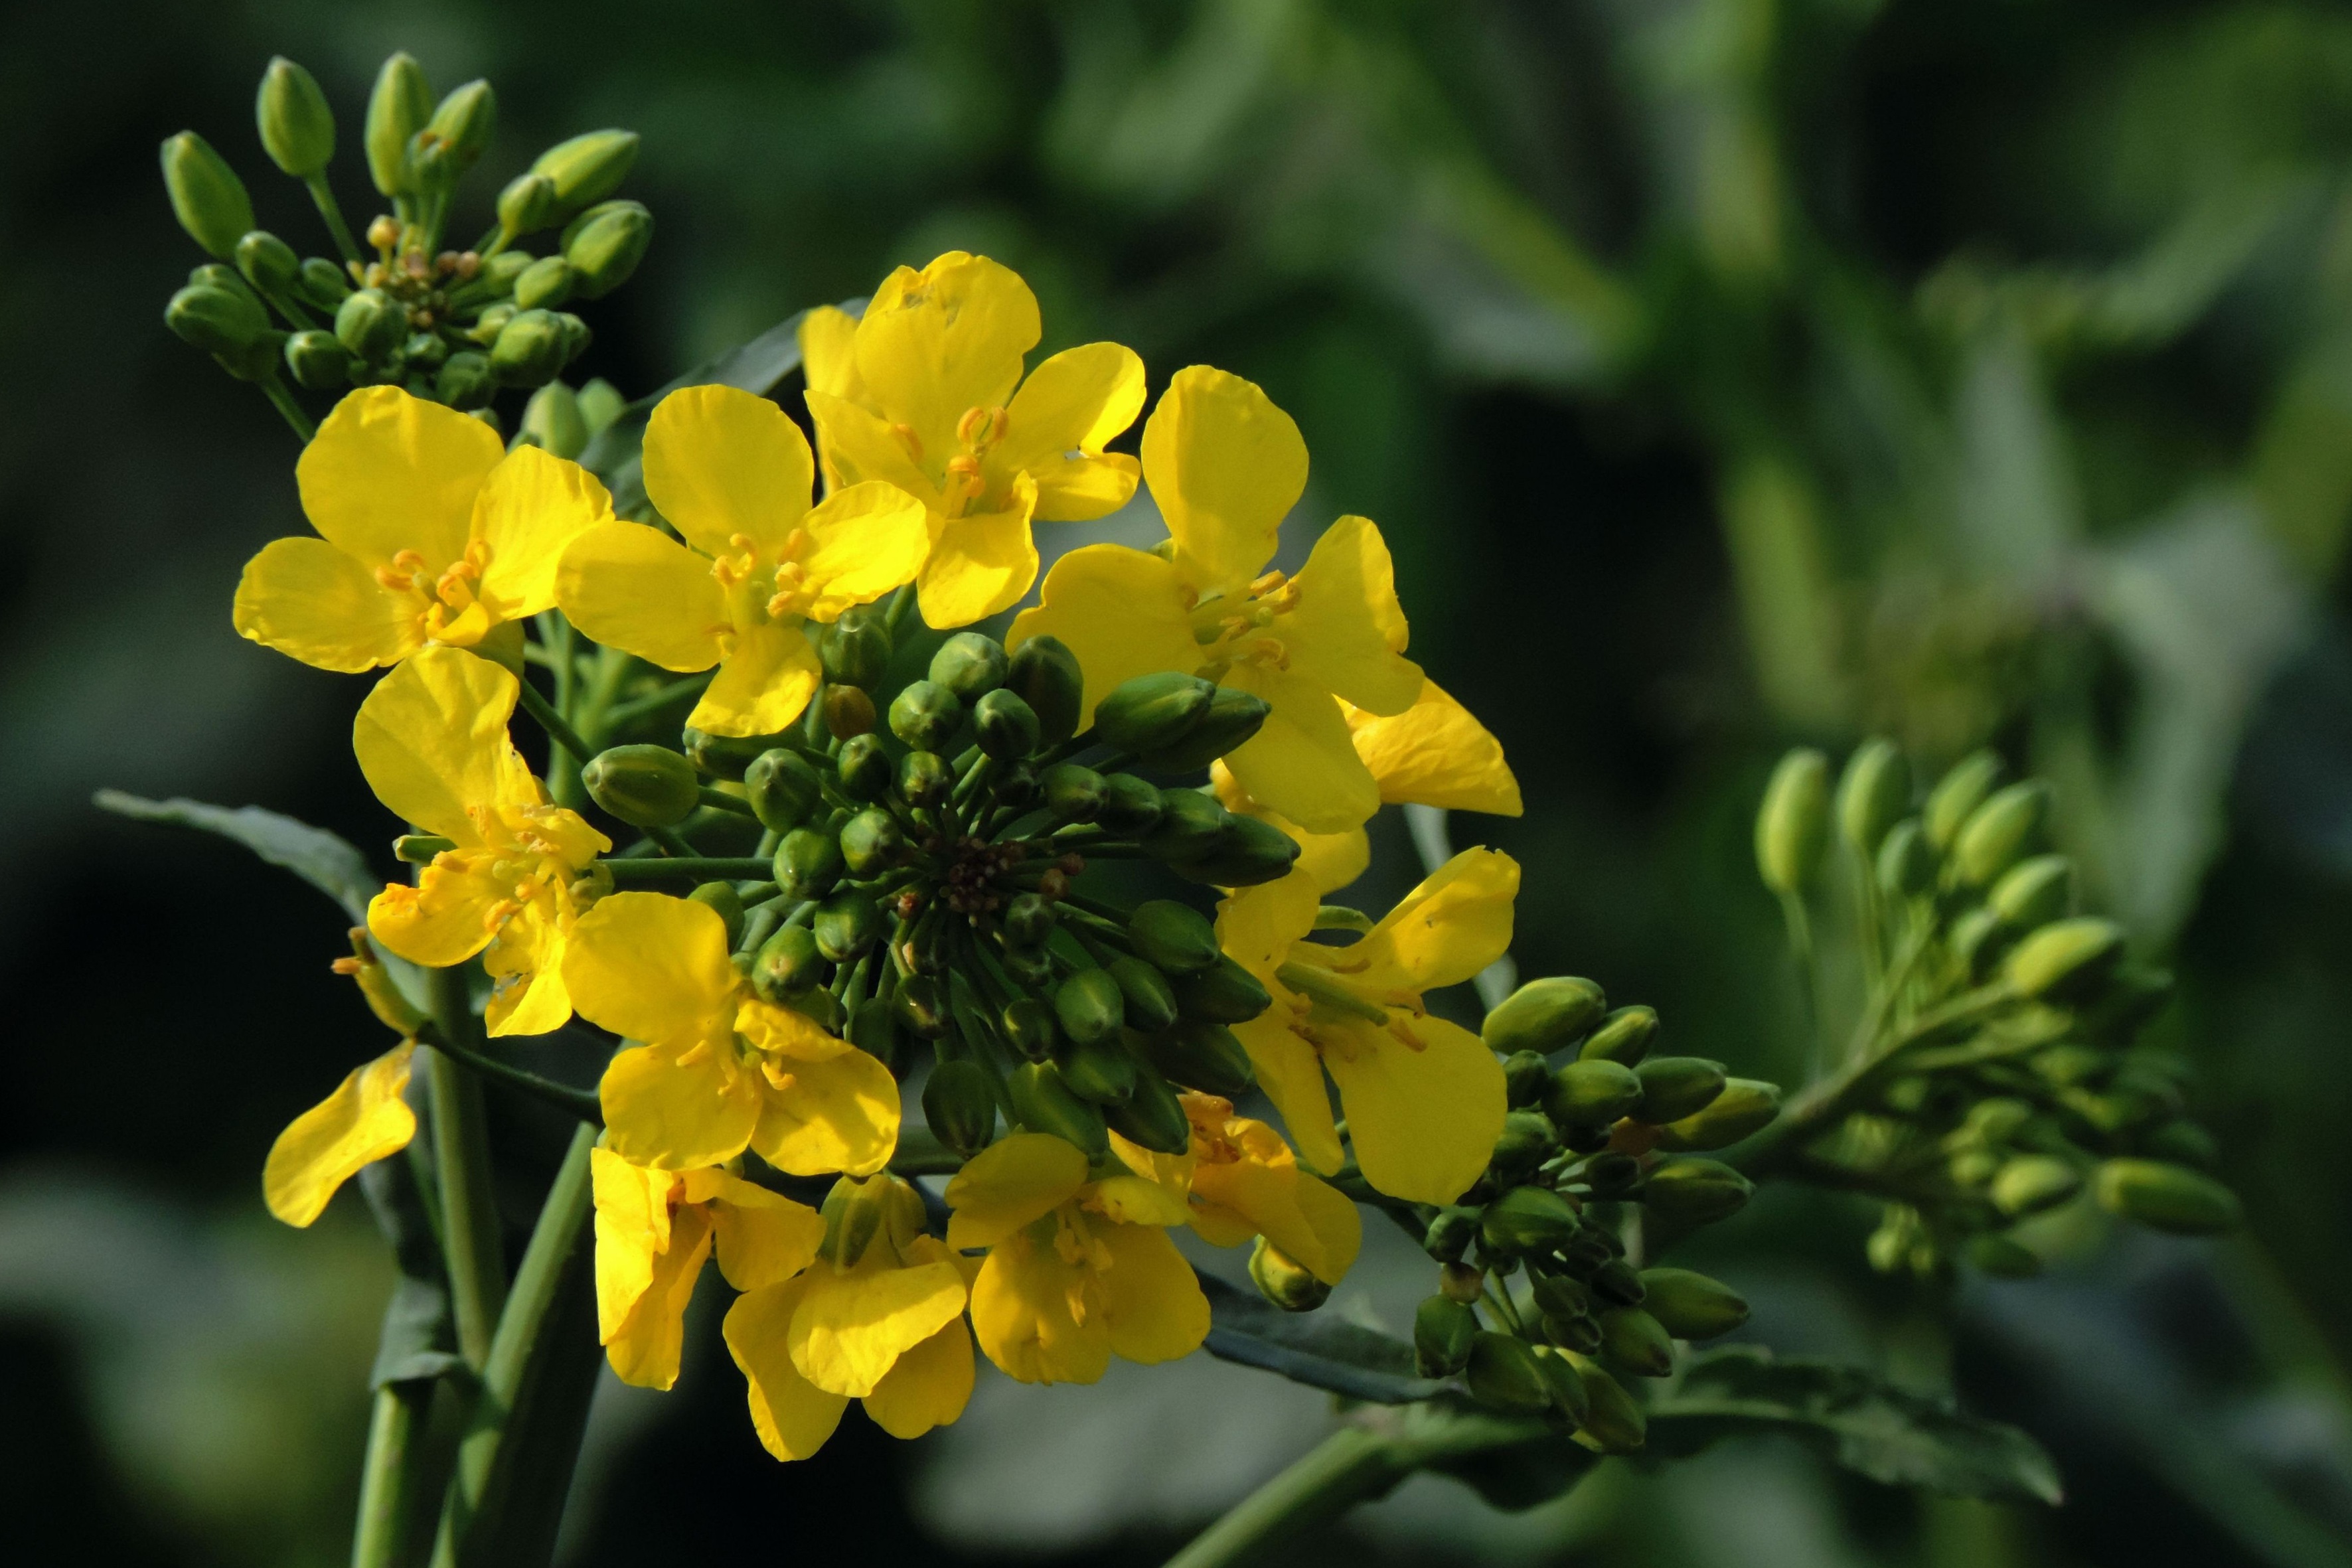
plant, flower, produce, yellow, agriculture, flora, rapeseed, wildflower, rue, mustard, brassica, macro photography, oilseed rape, rape blossom, flowering plant, field of rapeseeds, oilseed rape plants, subshrub, land plant, mustard plant, common rue